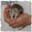
Label: possum